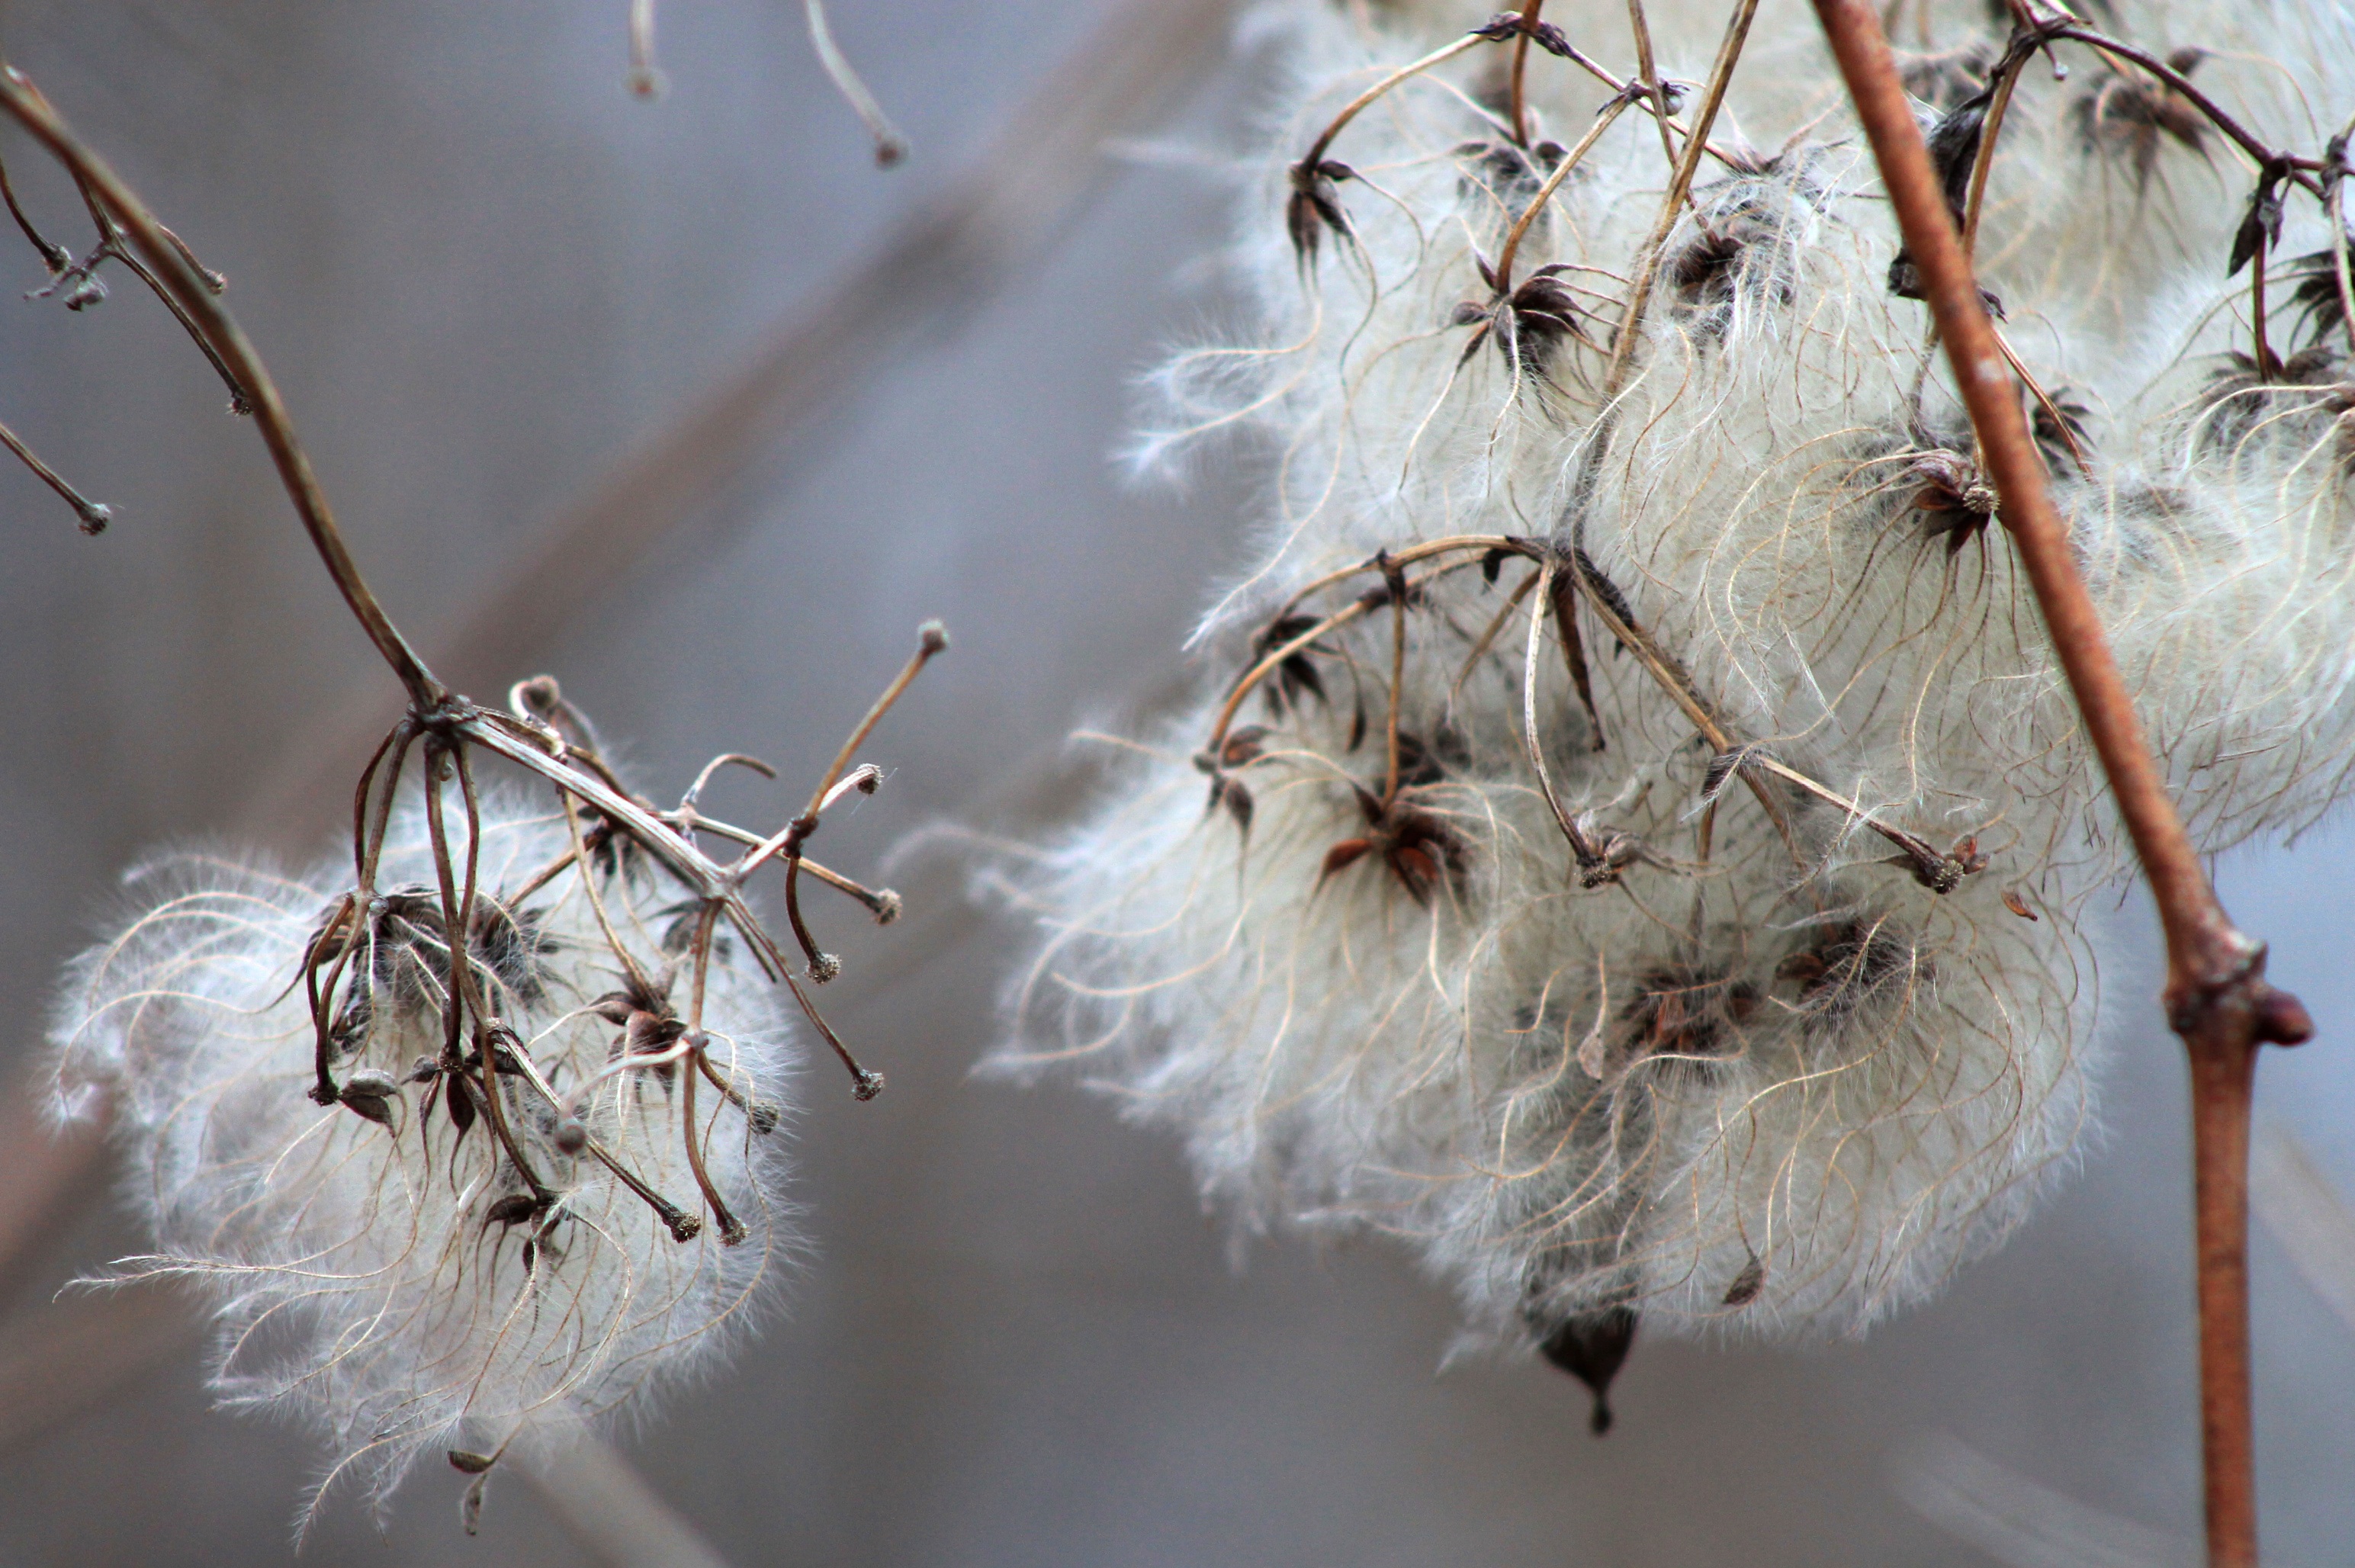
nature, branch, winter, plant, white, photography, stem, leaf, seed, flower, bloom, ripe, spring, fluffy, natural, blooming, closeup, pod, flora, season, fauna, invertebrate, twig, weed, close up, delicate, cotton, fragile, macro photography, flowering plant, seed pods, reseed